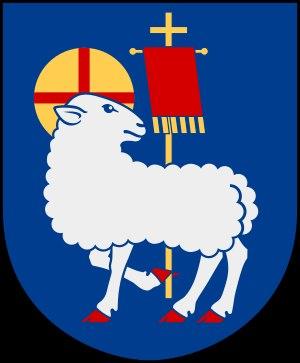
L'évêque de Västerås est un prélat de l'Église de Suède. Il est à la tête du diocèse de Västerås et siège à la cathédrale de Västerås.